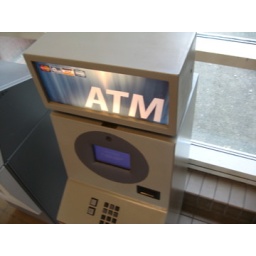
Bucky's Animal Spirit - Installed in a downtown office building